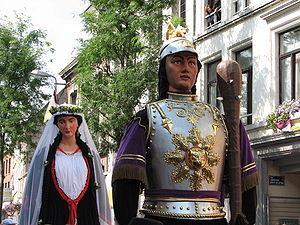
¨M. et Mme Goliath, géants d'Ath, ducasse 2006
Monsieur et madame Goliath est un géant du Cortège de la Ducasse d'Ath.
Ath est une ville francophone de Belgique située en Région wallonne, chef-lieu d'arrondissement en province de Hainaut. Elle est le siège d'une Justice de paix.
La ducasse d'Ath est une tradition populaire de la ville d'Ath, dans le Hainaut, en Belgique. Remontant au Moyen Âge, elle s’est enrichie au fil du temps, pour devenir une fête très appréciée qui dure plusieurs jours, caractérisée par la présence de géants processionnels, de chars décoratifs et de groupes historiques.
La liste des biens classés de la Communauté française de Belgique est une liste de biens considérés comme exceptionnels situés en Région wallonne et en Région de Bruxelles-Capitale.